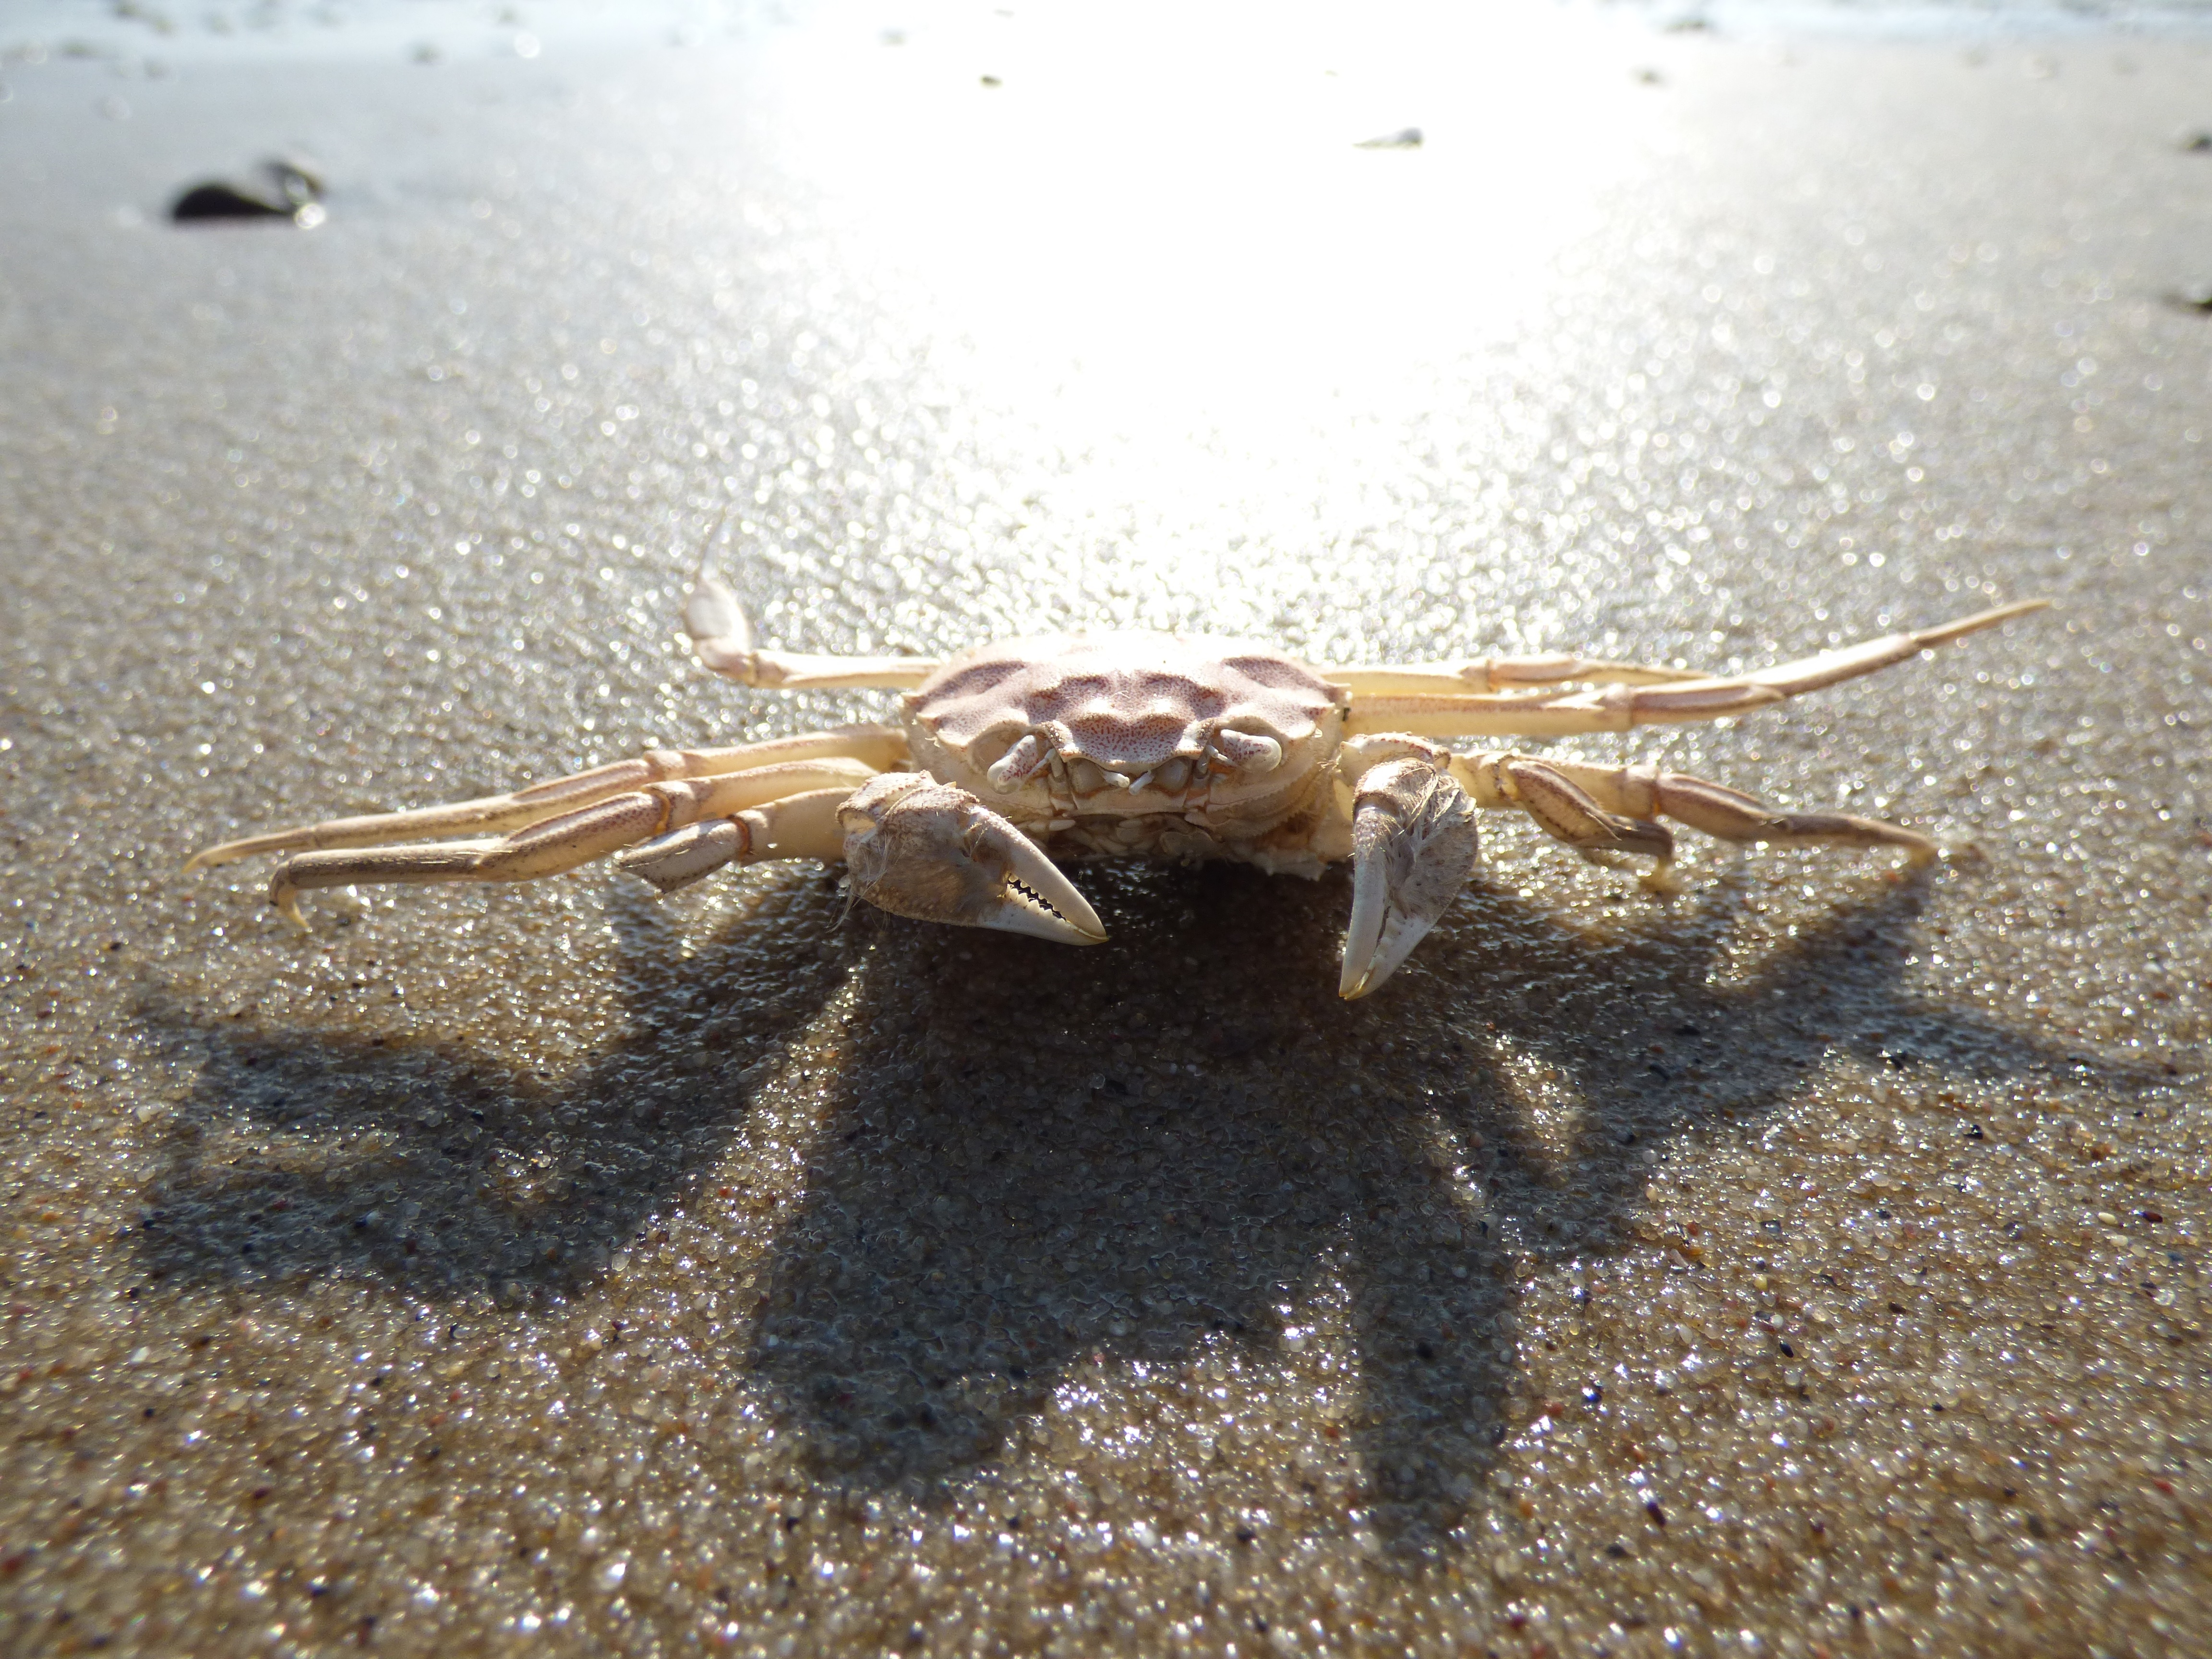
beach, coast, nature, animal, food, small, seafood, shellfish, fauna, crab, invertebrate, crustacean, north, pliers, creature, germany, animal world, elbe, hamburg, cancer, meeresbewohner, arthropod, ebb, public record, watts, water creature, elbe beach, pet armor, marine biology, ocypodidae, decapoda